Impact of the COVID-19 pandemic on education in the United States

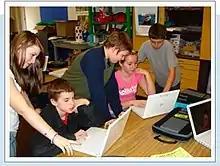
Students using laptops prior to the pandemic.

The shift to online learning had several effects on how students learned during the Spring 2020 and Fall 2020 semesters. One study has shown that online charter schools can be less effective than other options, though it notes that this often because students entering such programs start out among the lowest decile of achievers. Parents, educators, and policymakers have grown increasingly concerned about a potential learning gap that may arise following the year-long period of online instruction. There were also several concerns regarding the interruption of learning when initial shut-downs were occurring and the subsequent transition to online platforms that resulted in days of instruction being lost. According to Stanford University's Center for Research on Education Outcomes, averages for days of instruction lost for the Spring 2020 semester ranged from 57 to 183 days in Reading and 136 to 232 days in Math.